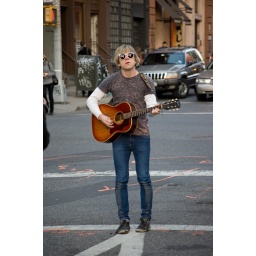
Matt Shultz from the band 'Cage the Elephant' shooting an impromptu video in the middle of the street